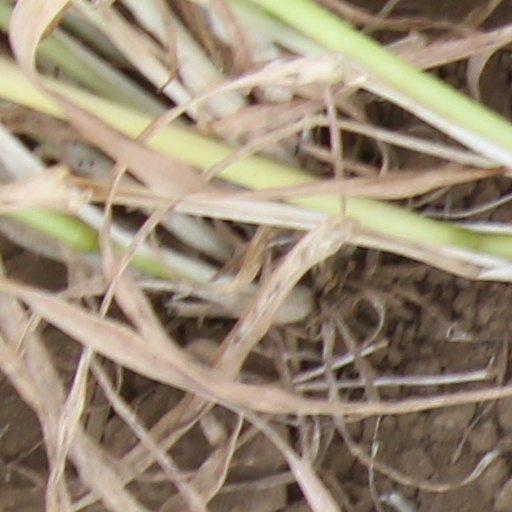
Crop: wheat